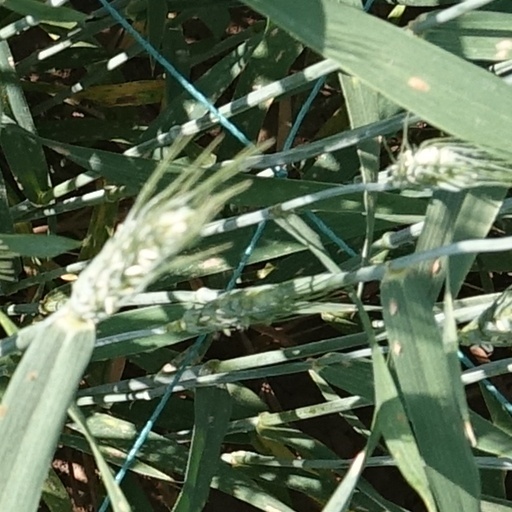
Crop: wheat